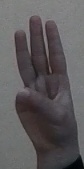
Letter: thaa